Aachener Chronik

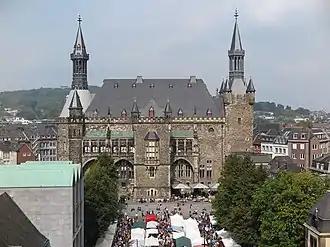
Aachen Town Hall

The chronicle is written in High German, although some portions of the earlier chapters use Low German references. The document is anonymous but was probably commissioned by the Aachen town council. It consists of annual entries from 770 to 1482.